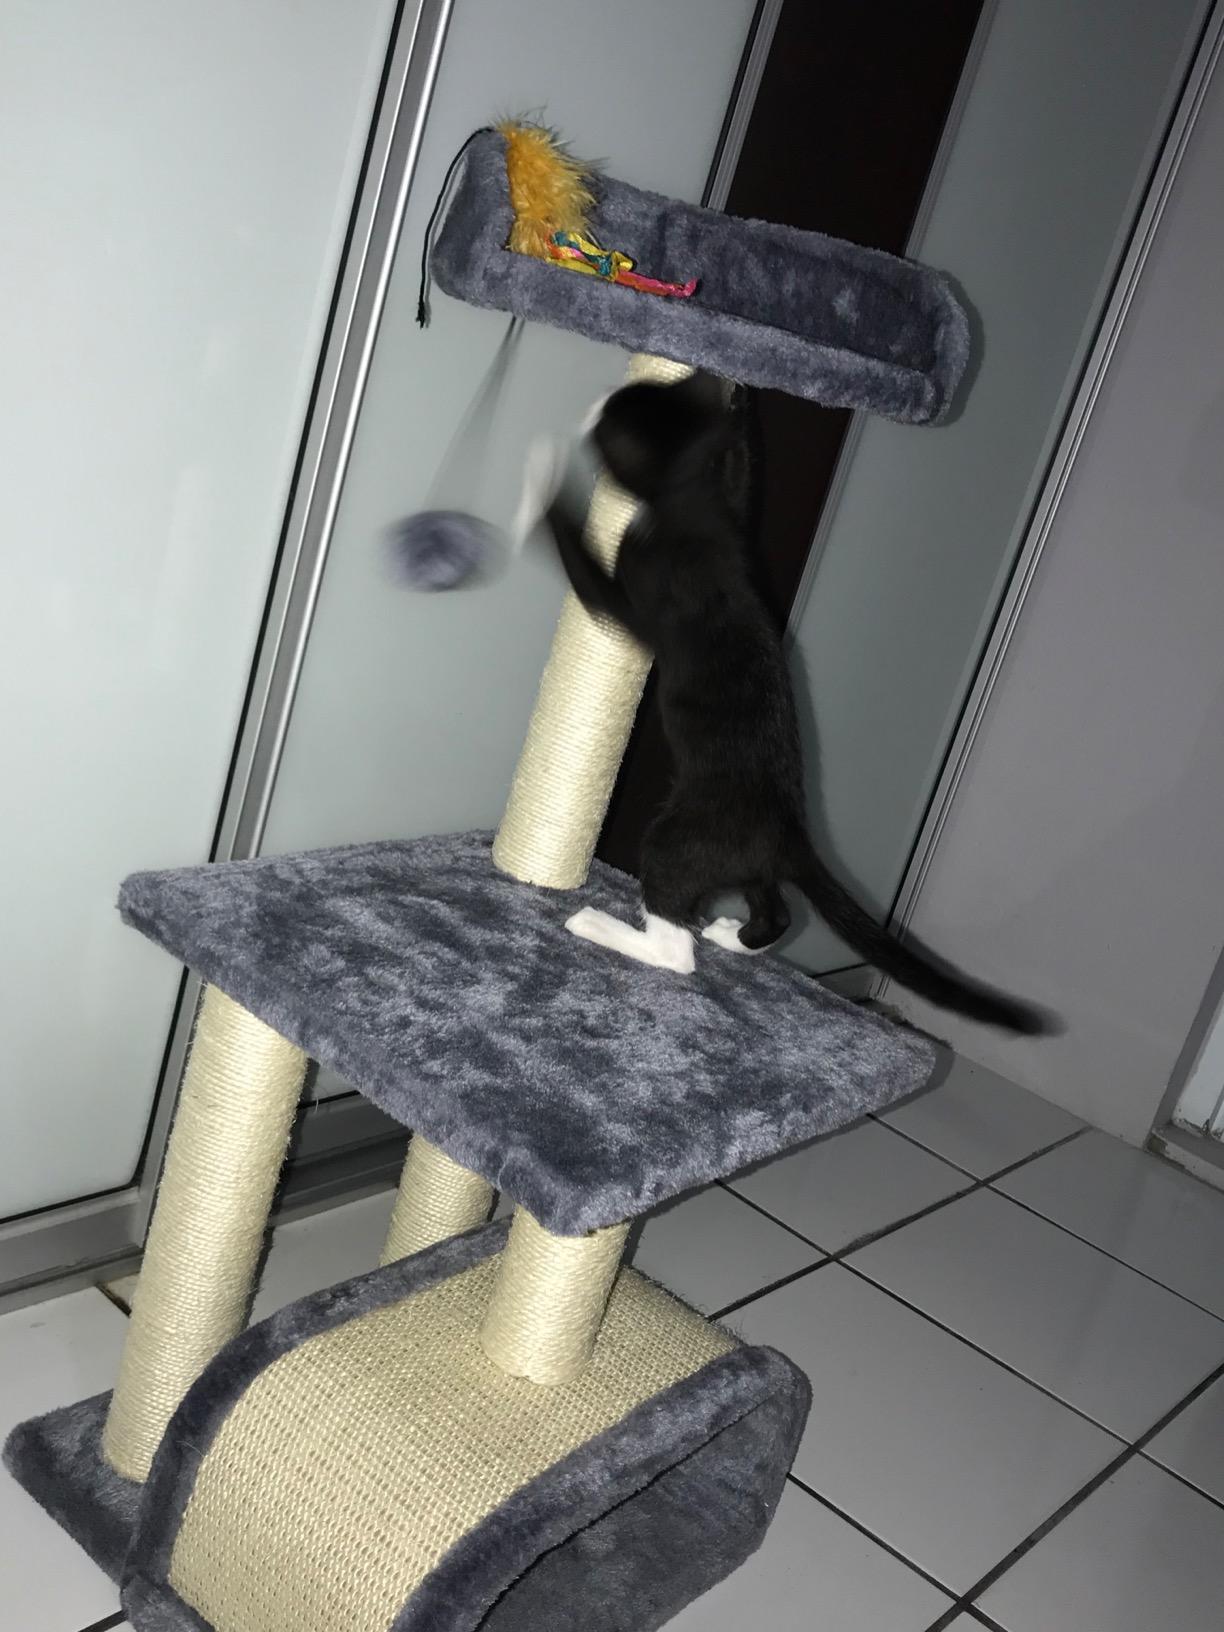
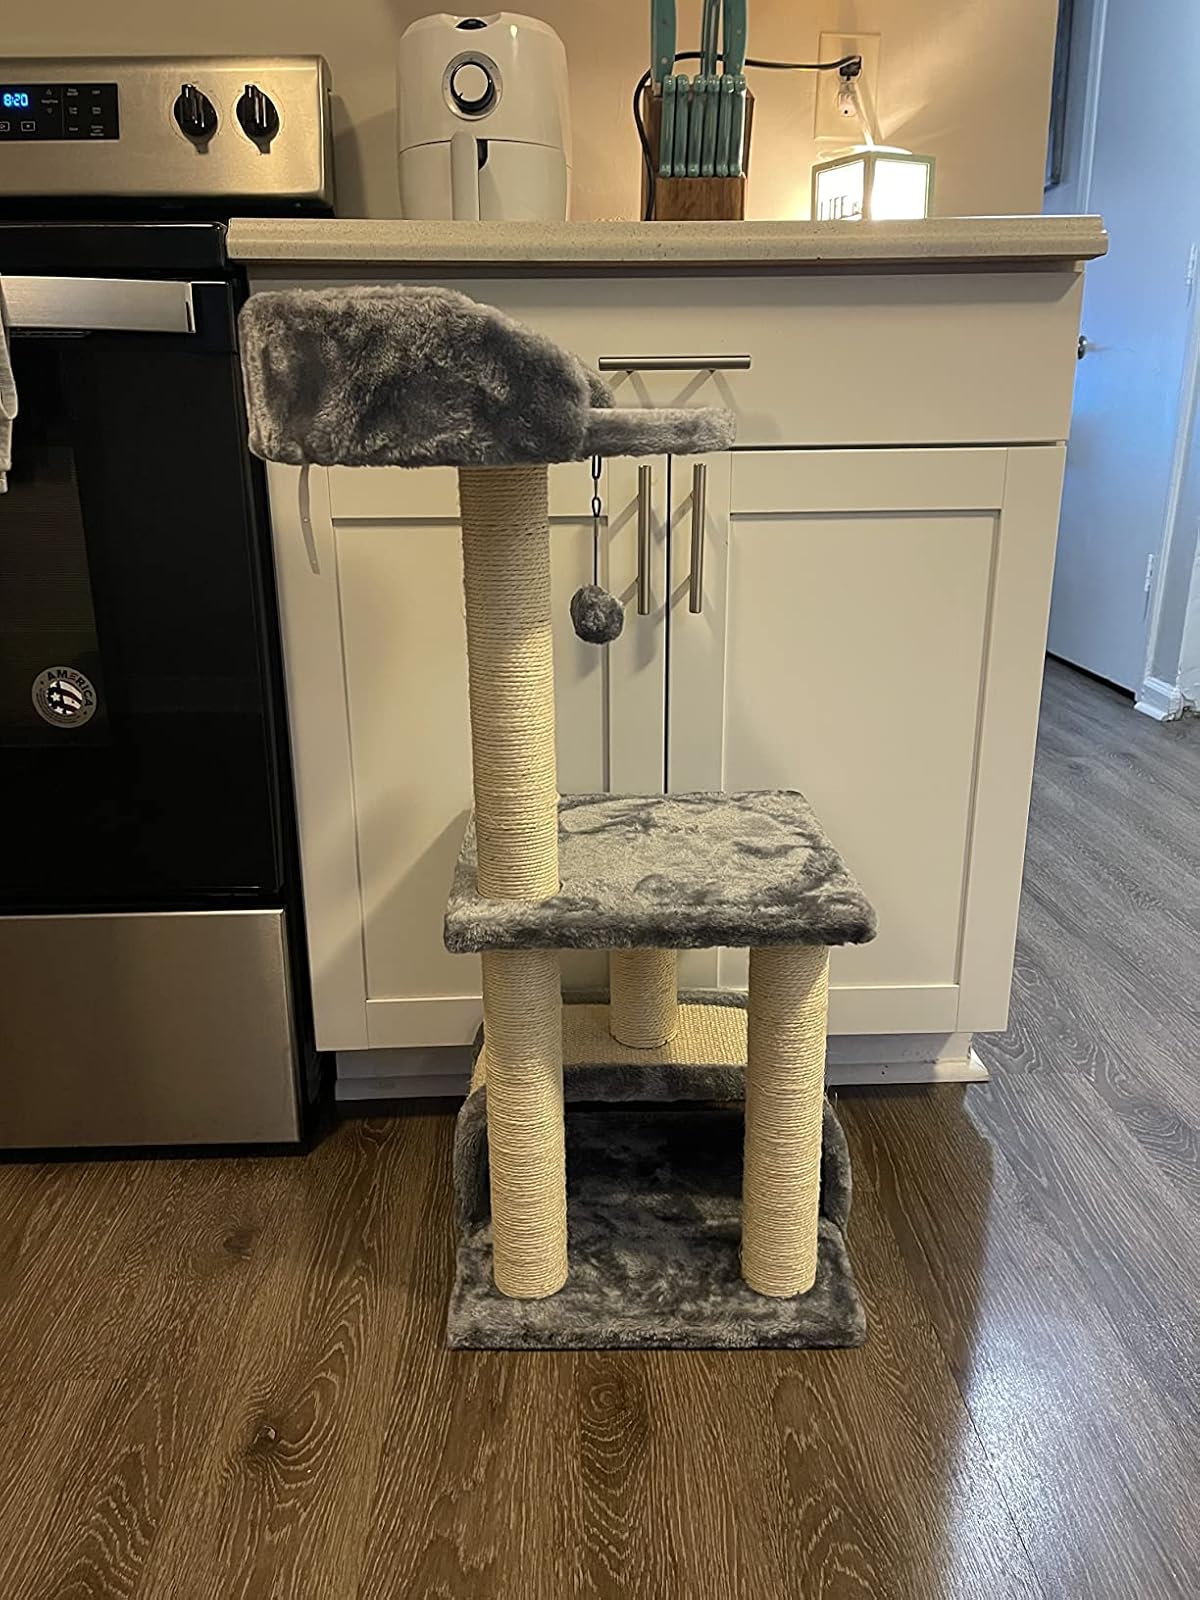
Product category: items_cat tree
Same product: yes